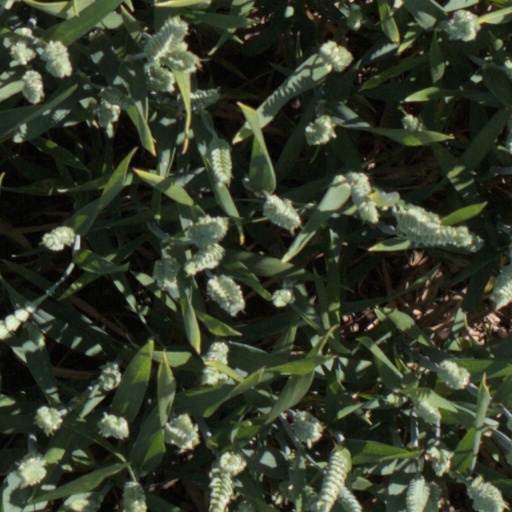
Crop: wheat